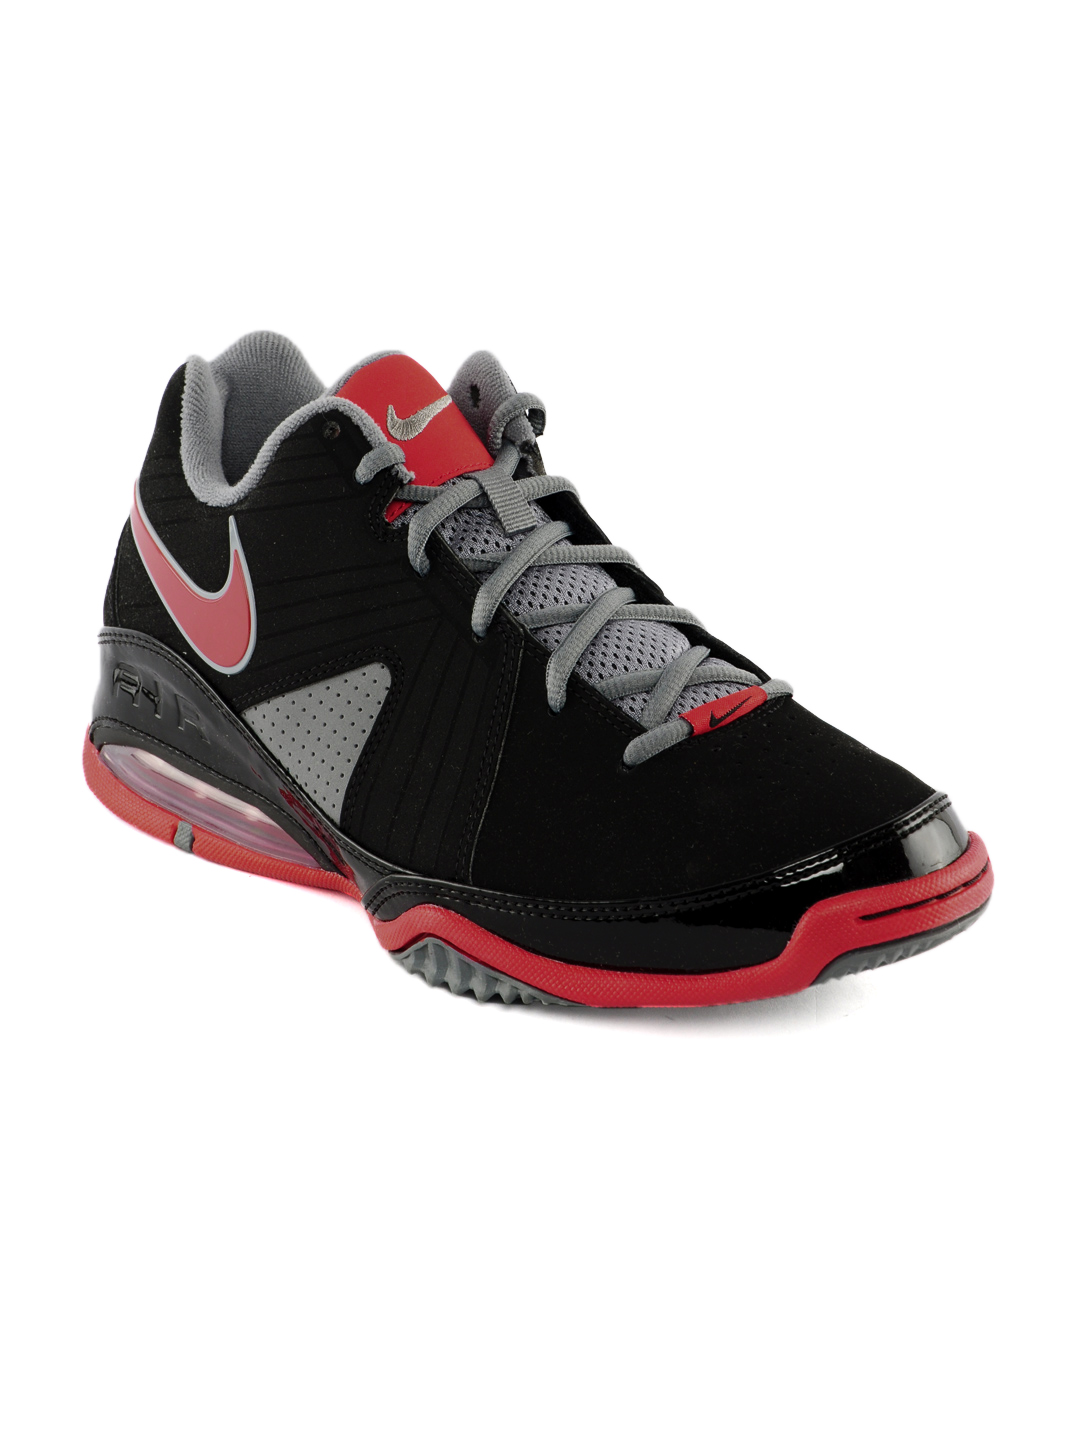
Nike Men Air Max Quarter Black Sports Shoes
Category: Footwear / Shoes / Sports Shoes
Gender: Men
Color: Black
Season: Summer 2012
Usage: Sports